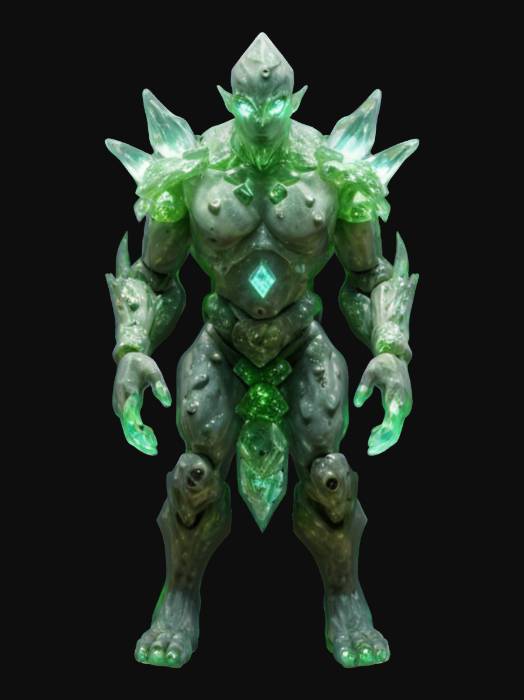
미적 점수 (1~10점): 8